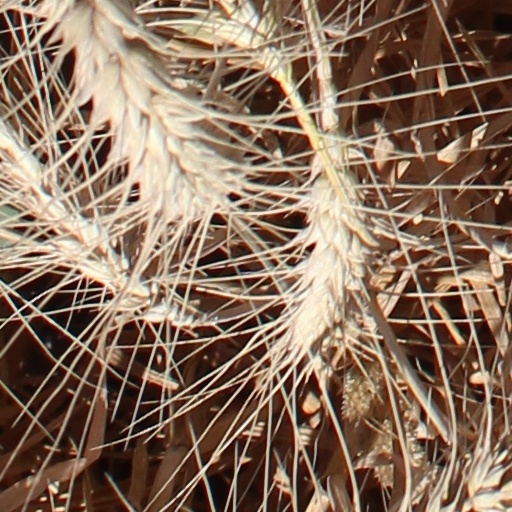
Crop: wheat